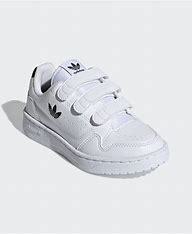
Brand: Adidas
Model: NY 90